Adam Christian Clark

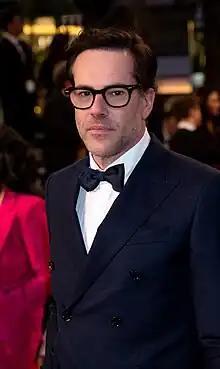
Clark at the 2023 Cannes Film Festival

Adam Christian Clark is an American film director, screenwriter, editor, and actor whose films have been noted for their naturalistic dialogue and style.